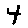
Label: 4